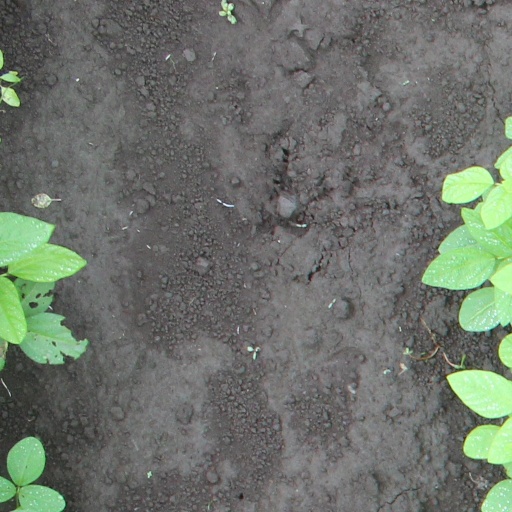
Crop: soybean